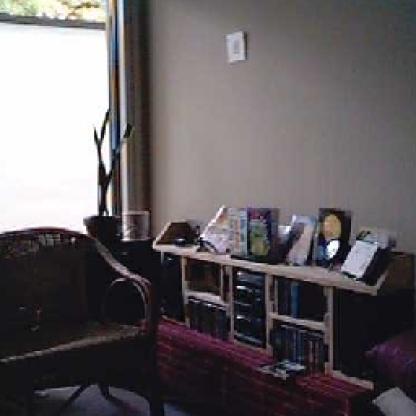
Scene: Indoor